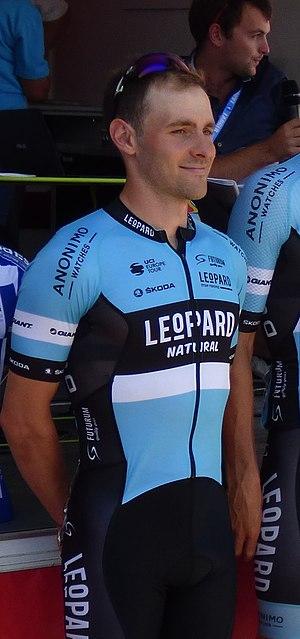
Jack Burke lors du Tour Alsace 2019
Jack Burke, né le 12 juin 1995, est un coureur cycliste canadien.